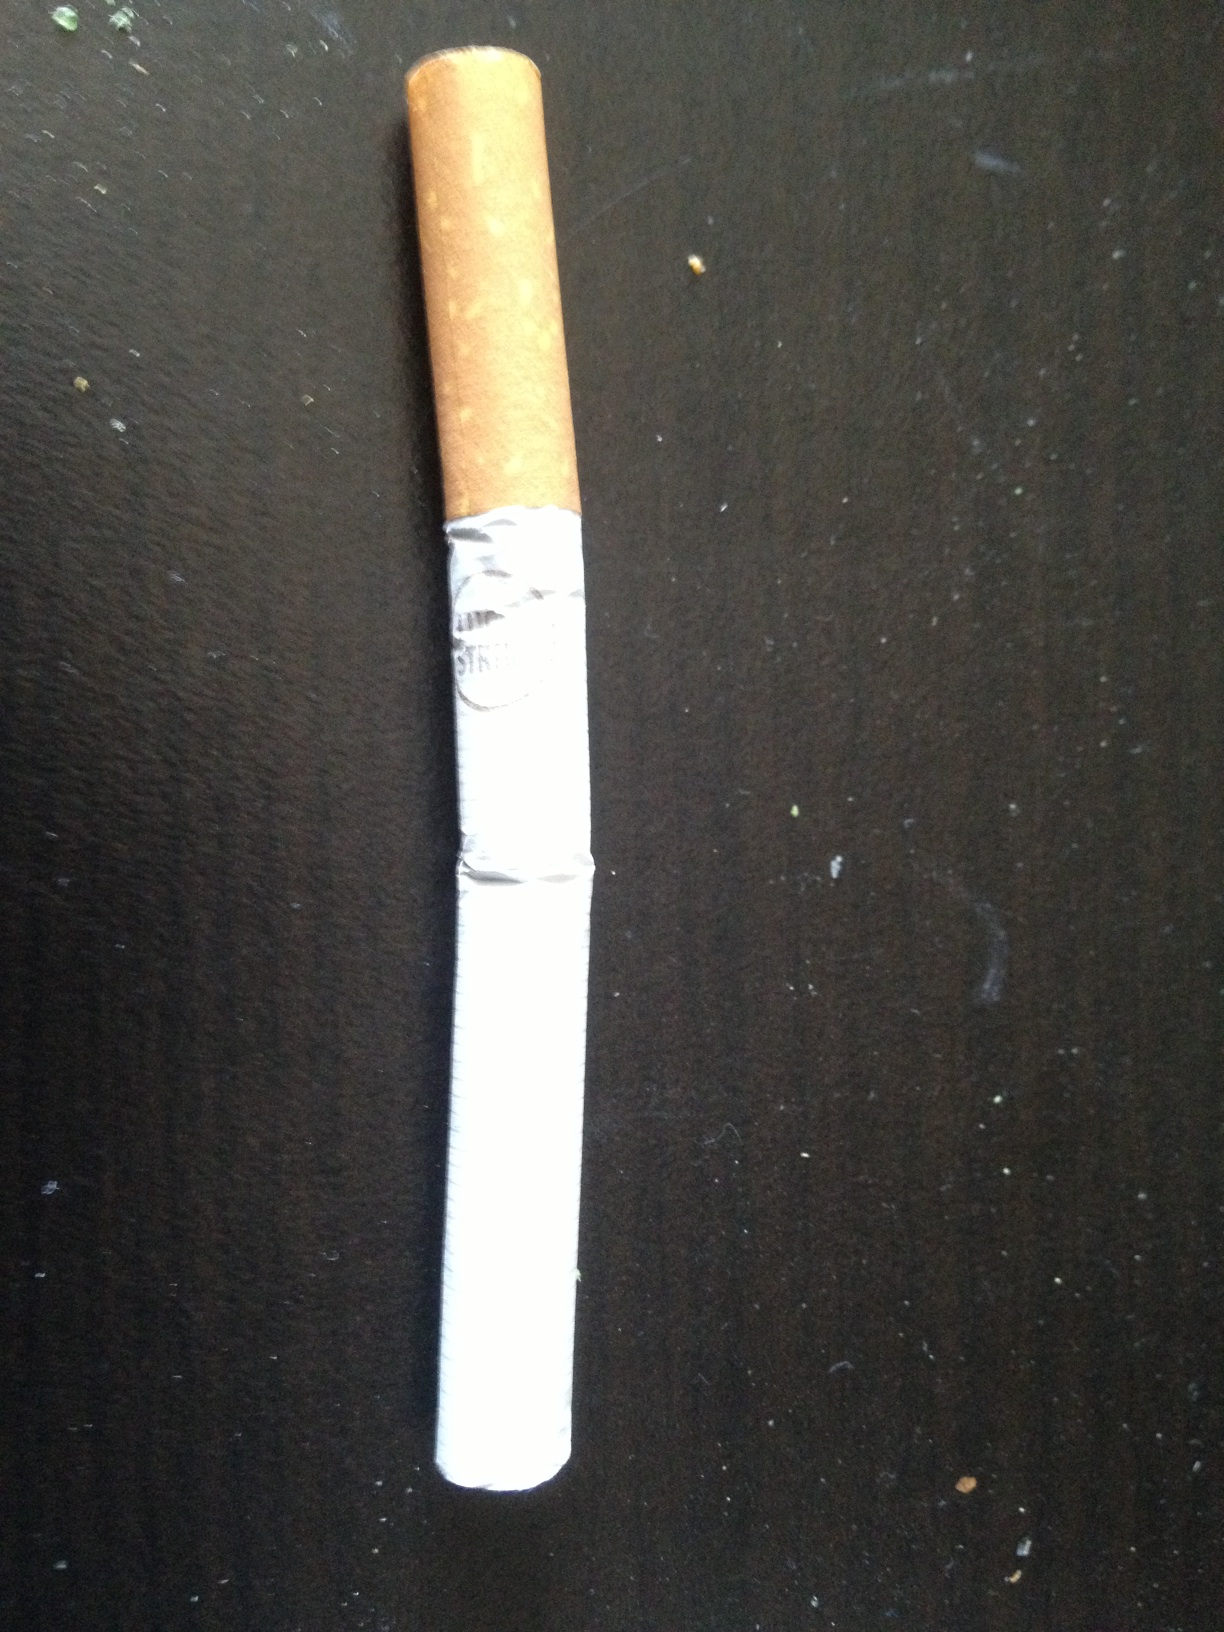Question: What's that object?
Answer: cigarette